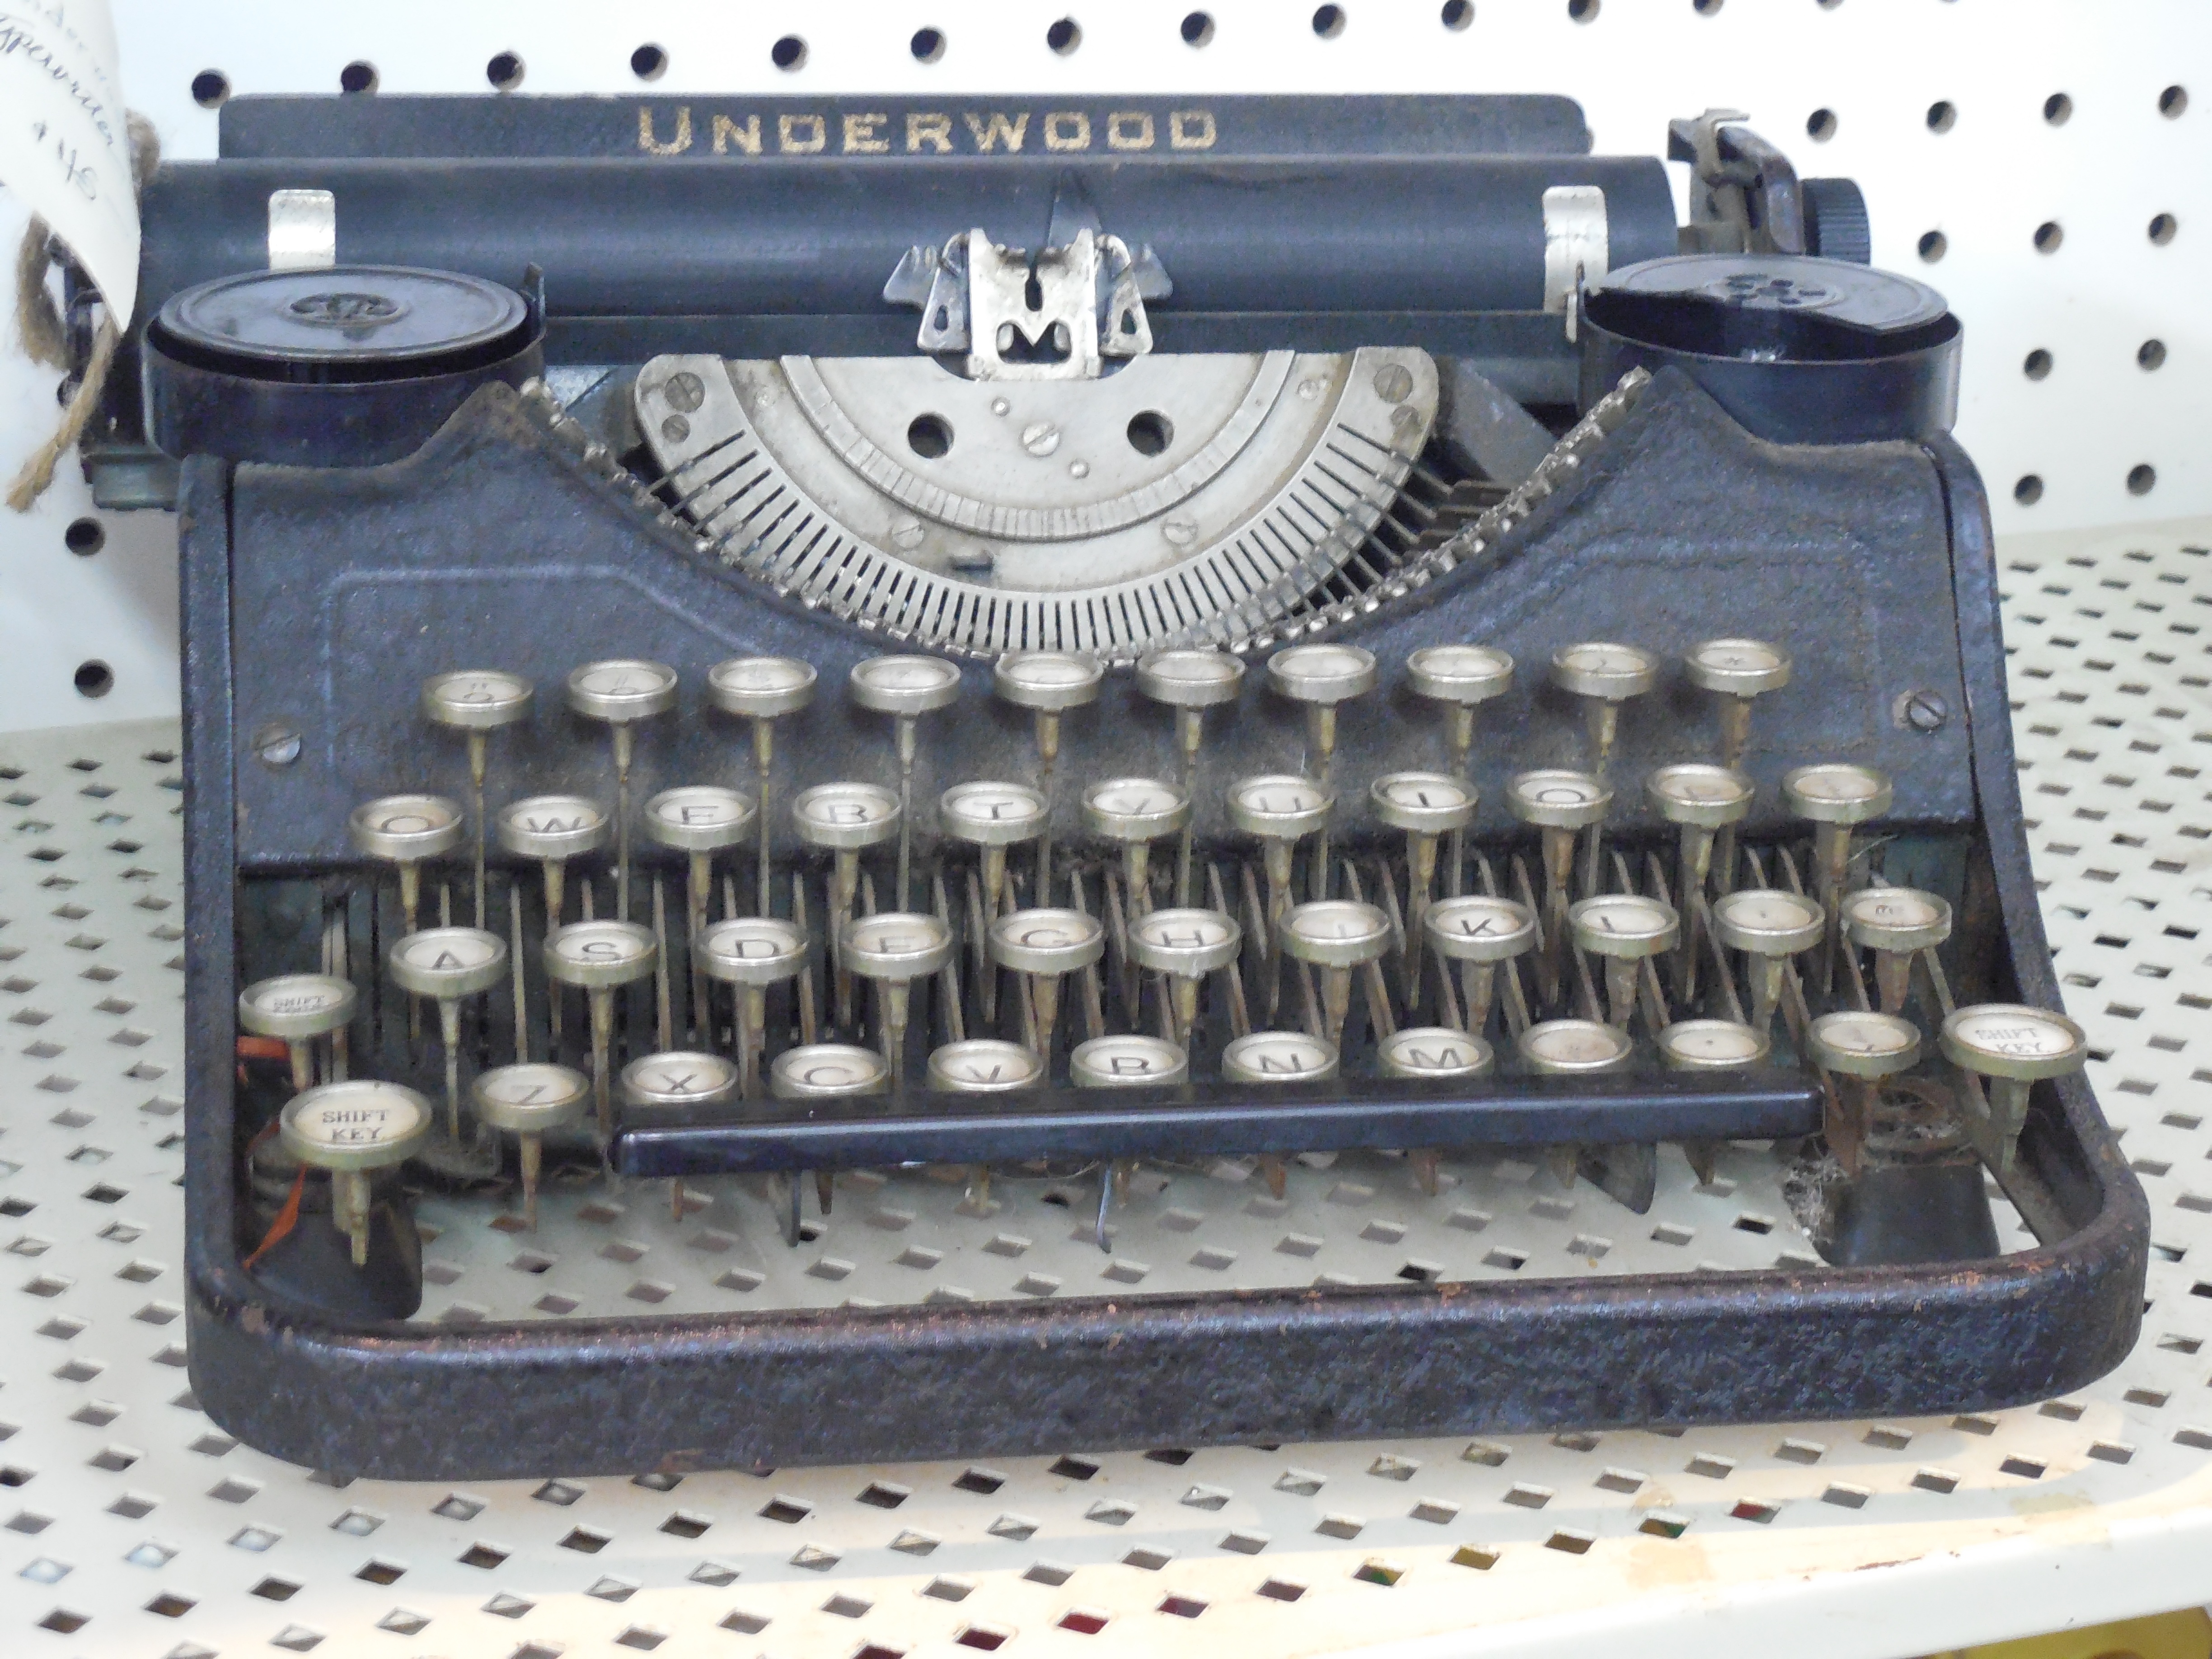
writing, typing, book, novel, word, keyboard, vintage, antique, retro, old, typewriter, steel, equipment, letter, alphabet, print, metal, office, ancient, machine, nostalgia, writer, black, paper, page, ink, type, literature, mechanical, text, keys, classic, story, manual, author, journalism, journalist, written, old fashioned, typescript, office equipment